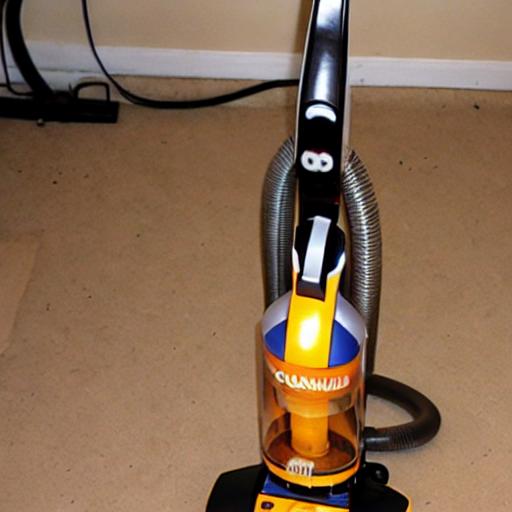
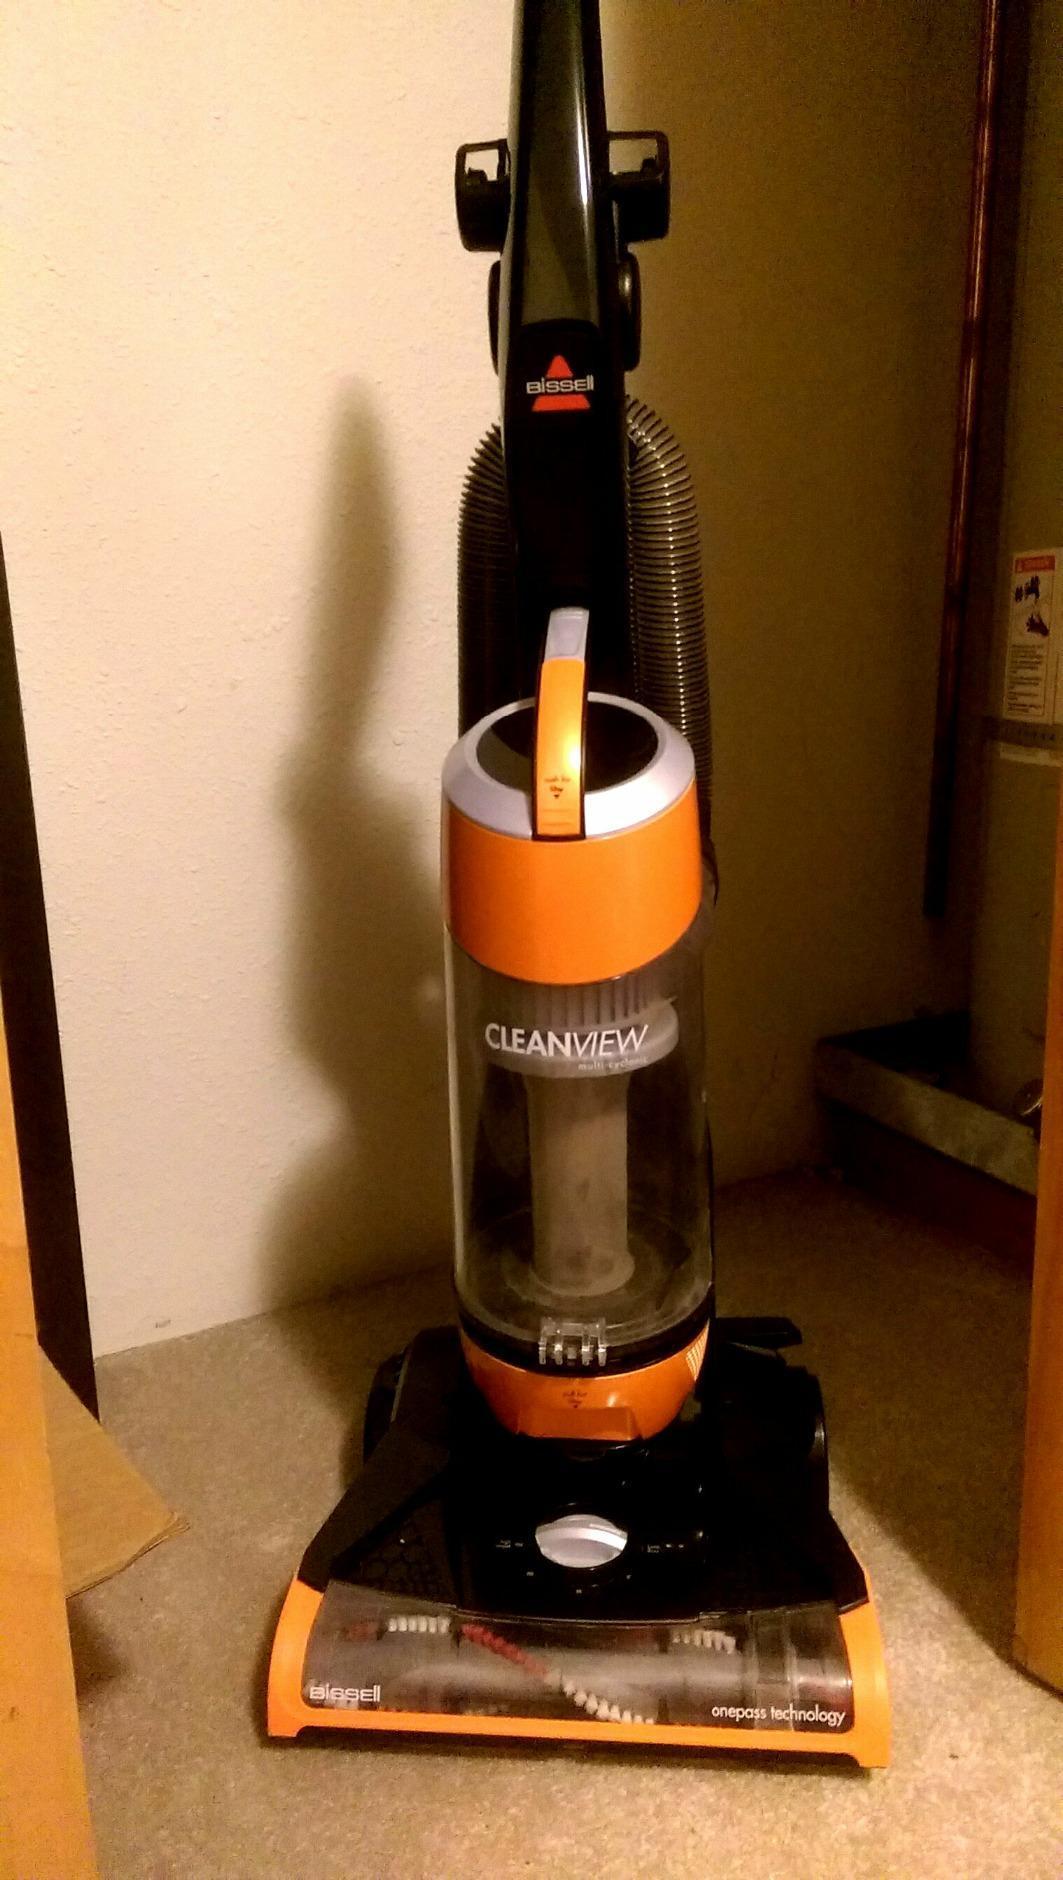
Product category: items_vacuum
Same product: no